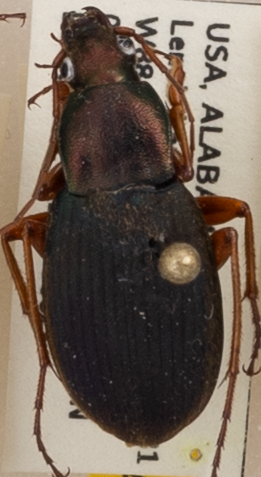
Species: Chlaenius aestivus
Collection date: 2021-06-02
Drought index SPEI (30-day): -0.608
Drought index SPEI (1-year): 1.382
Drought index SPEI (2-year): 1.69